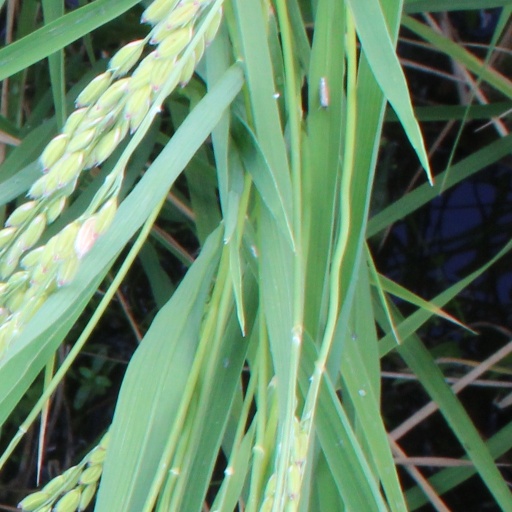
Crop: rice